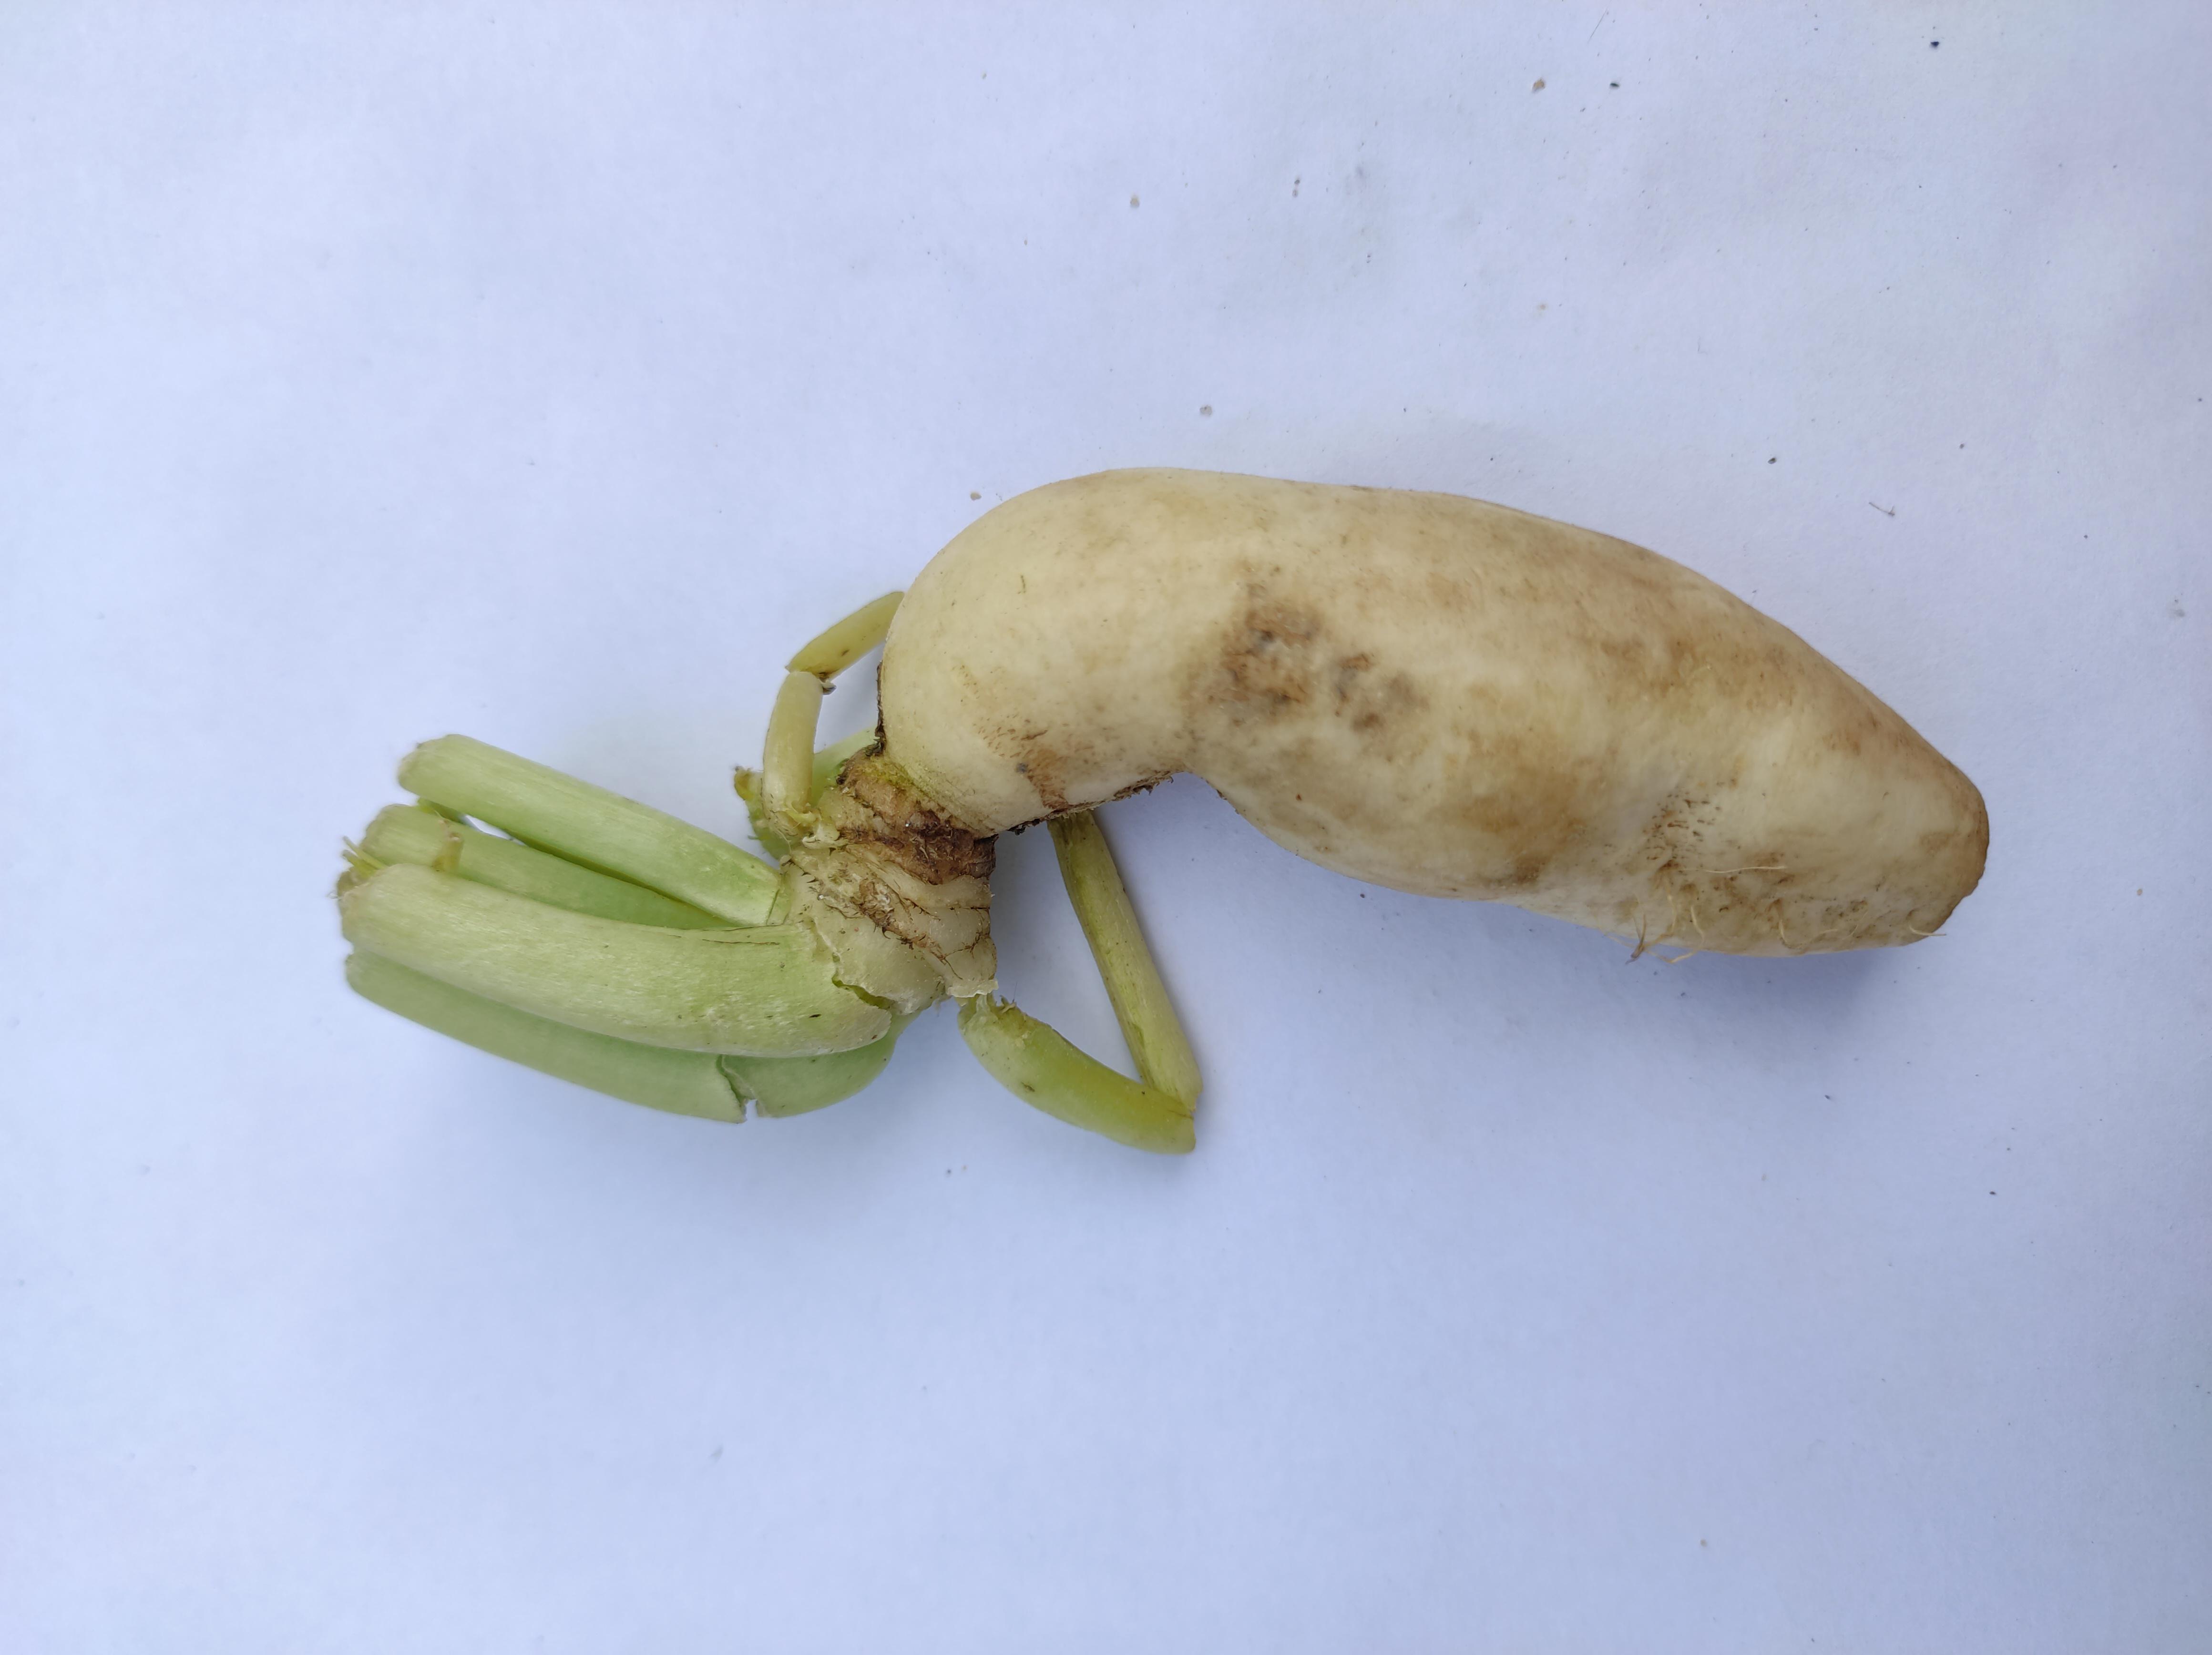
Label: Radish